List of tallest buildings in Warsaw

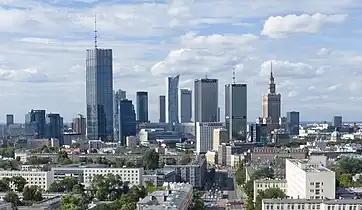
Warsaw's skyline in 2022

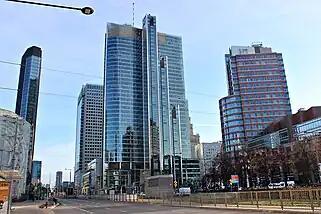
A street-level view of Warsaw's skyscrapers

Warsaw is the capital and largest city of Poland. It is a major political, economic, and cultural centre in Central Europe, with a metropolitan area of over 3.2 million inhabitants. Warsaw is home to most of the tallest skyscrapers in Poland. The city is home to 32 high-rises taller than 100 m (328 ft), 13 of which have a height greater than 150 m (492 ft). Warsaw's skyline is the largest in Poland, and one of the largest in the European Union, rivalled only by that of Frankfurt and the Paris region. The tallest building in Warsaw is the 310 m (1,020 ft), 53-storey Varso Tower, which is also the tallest building in the European Union.